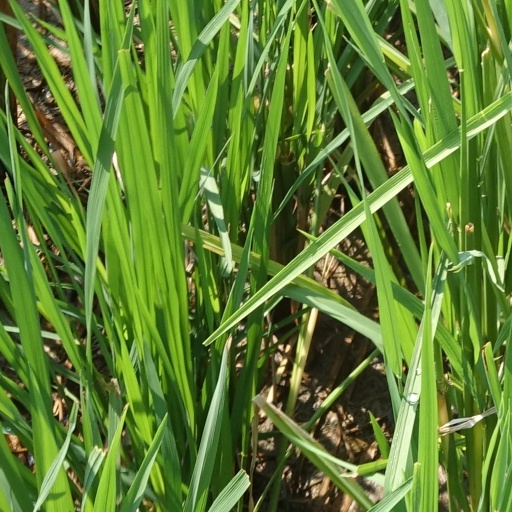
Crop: rice